Gottfried Aust

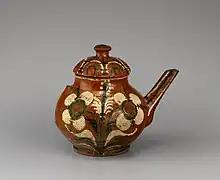
One of Aust's earthenware teapots, with slip decoration, created between 1756 and 1771.

Aust was a pioneer in the use of creamware, white, salt-glazed stoneware and tin-glazed earthenware. His apprentices included Rudolph Christ.